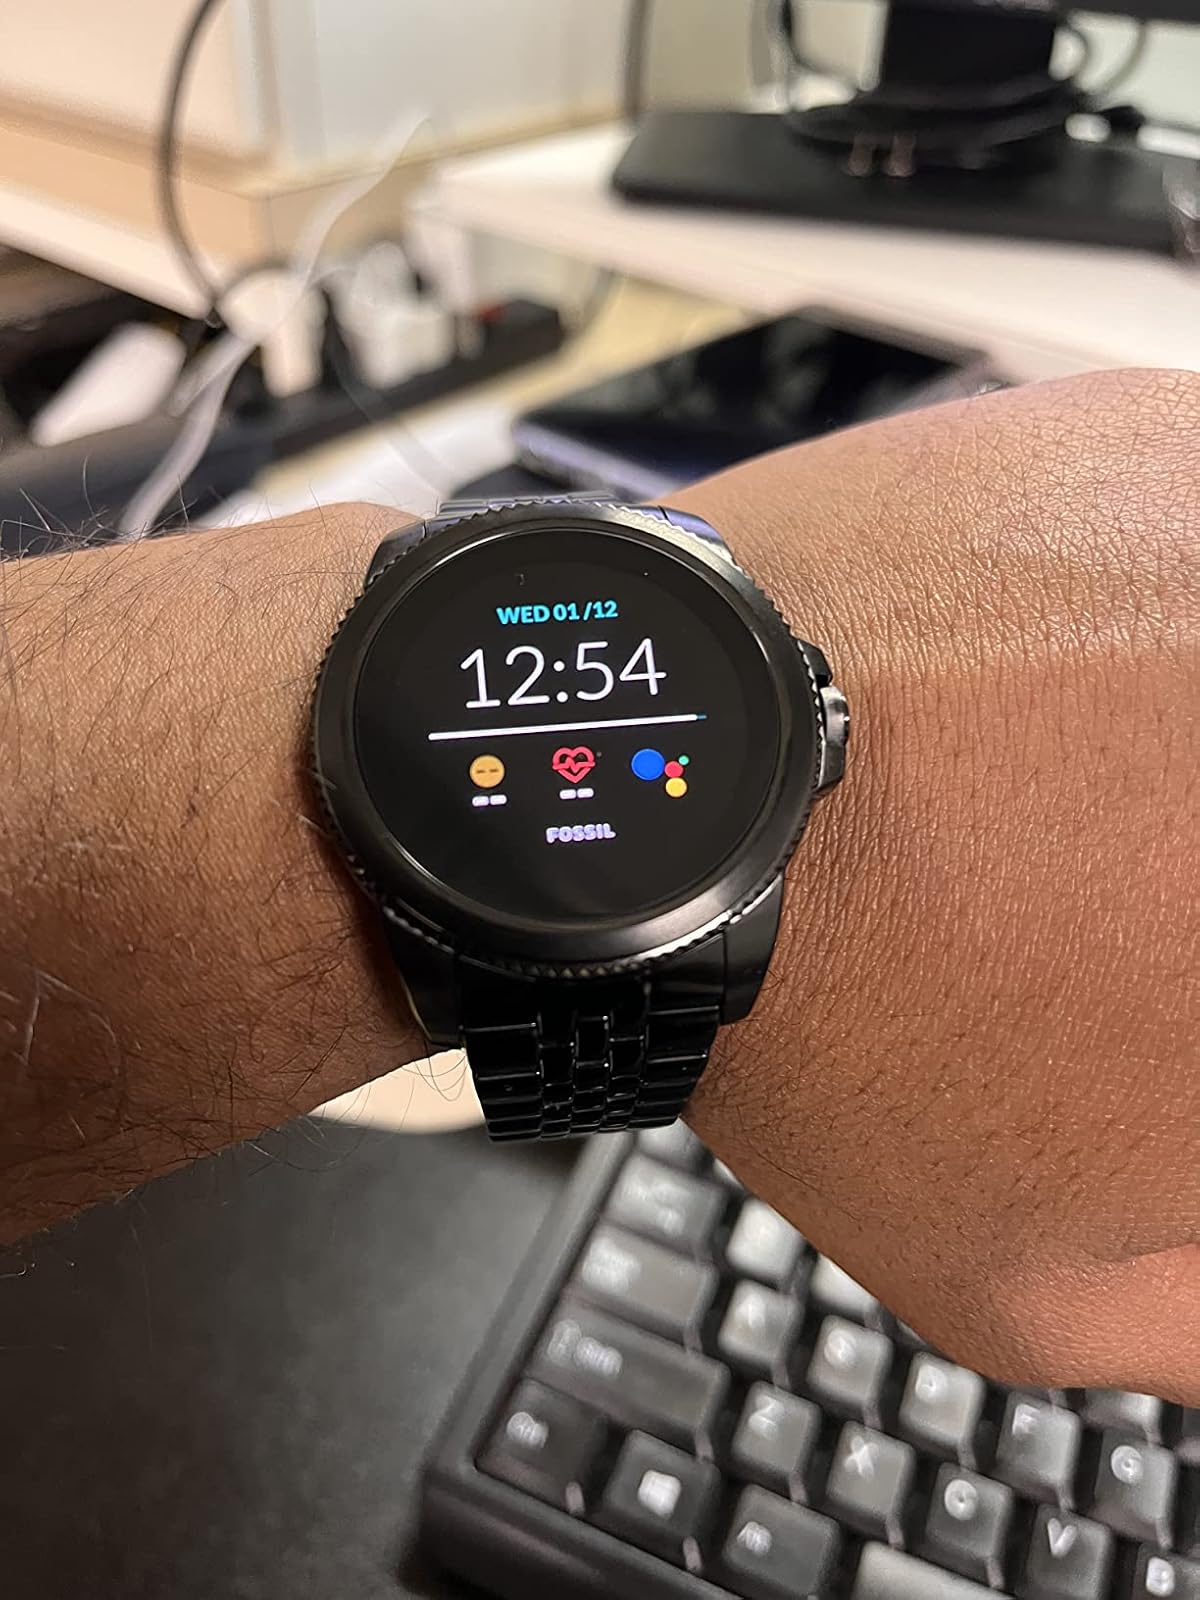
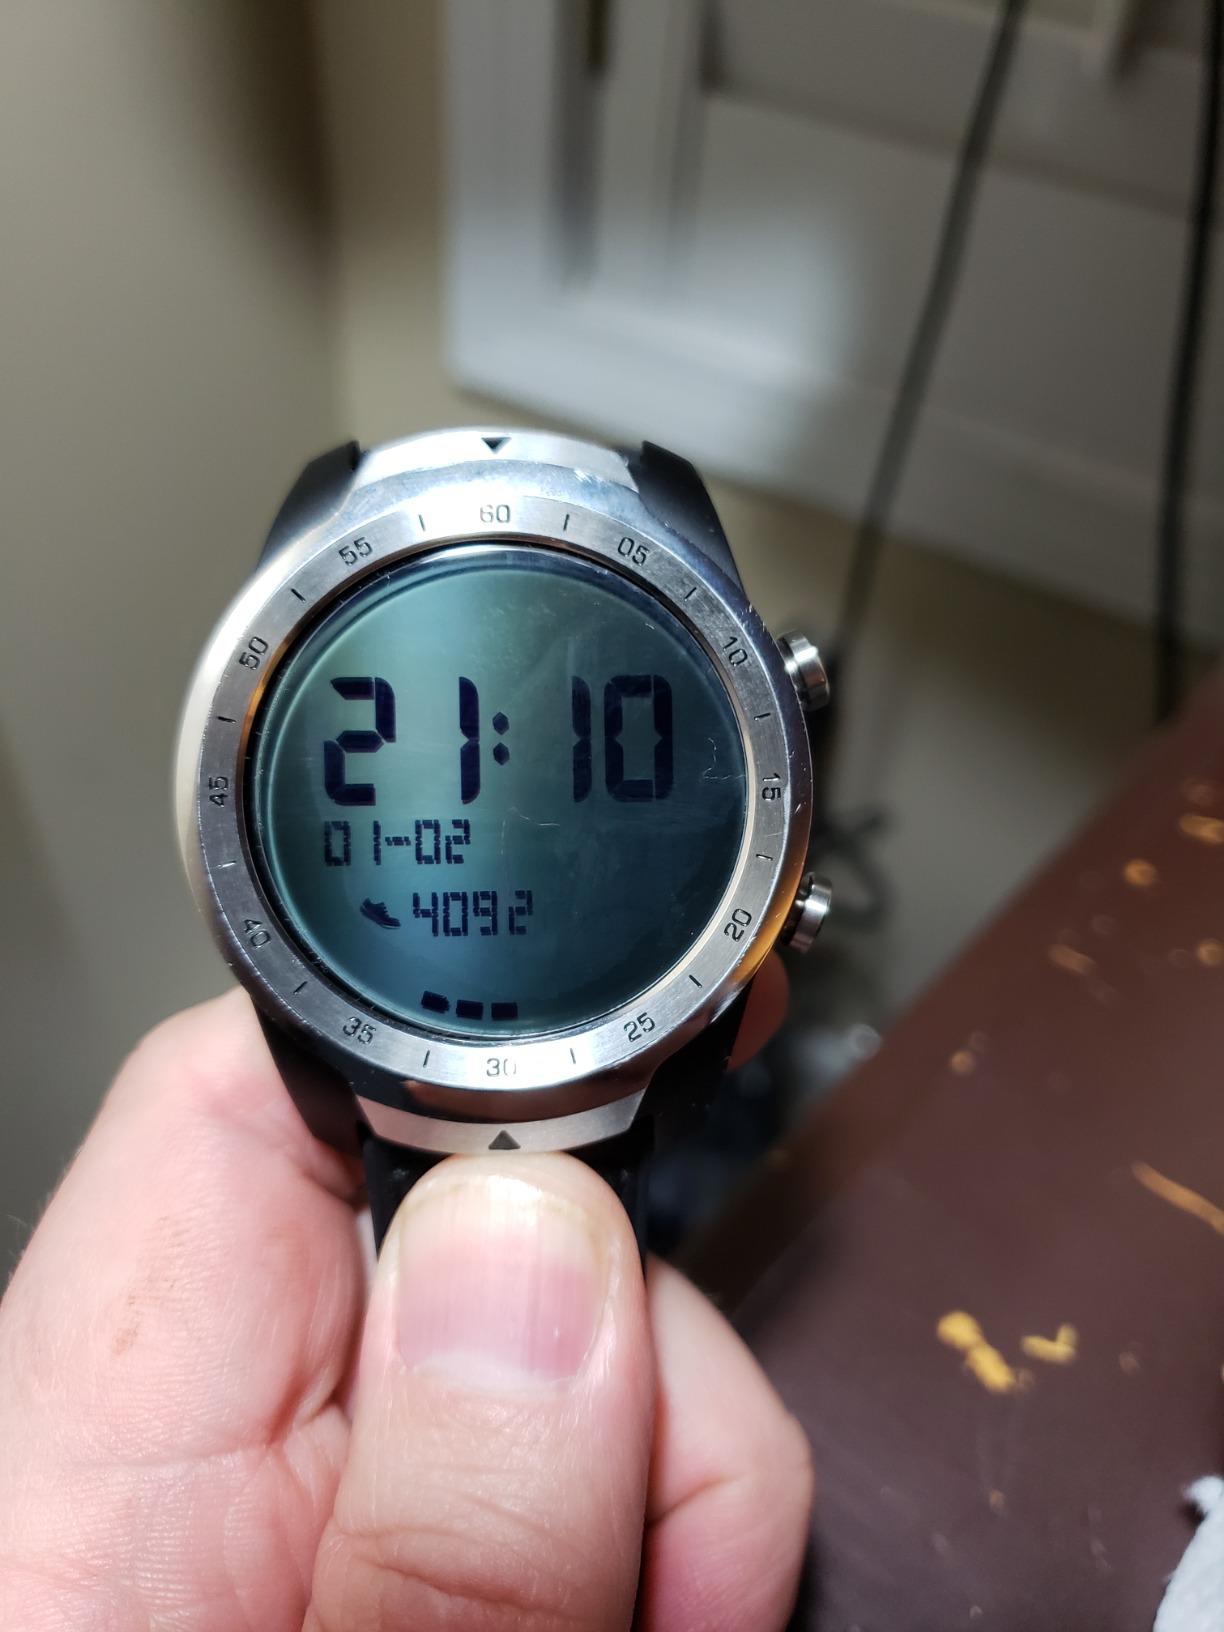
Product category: smartwatch
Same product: no